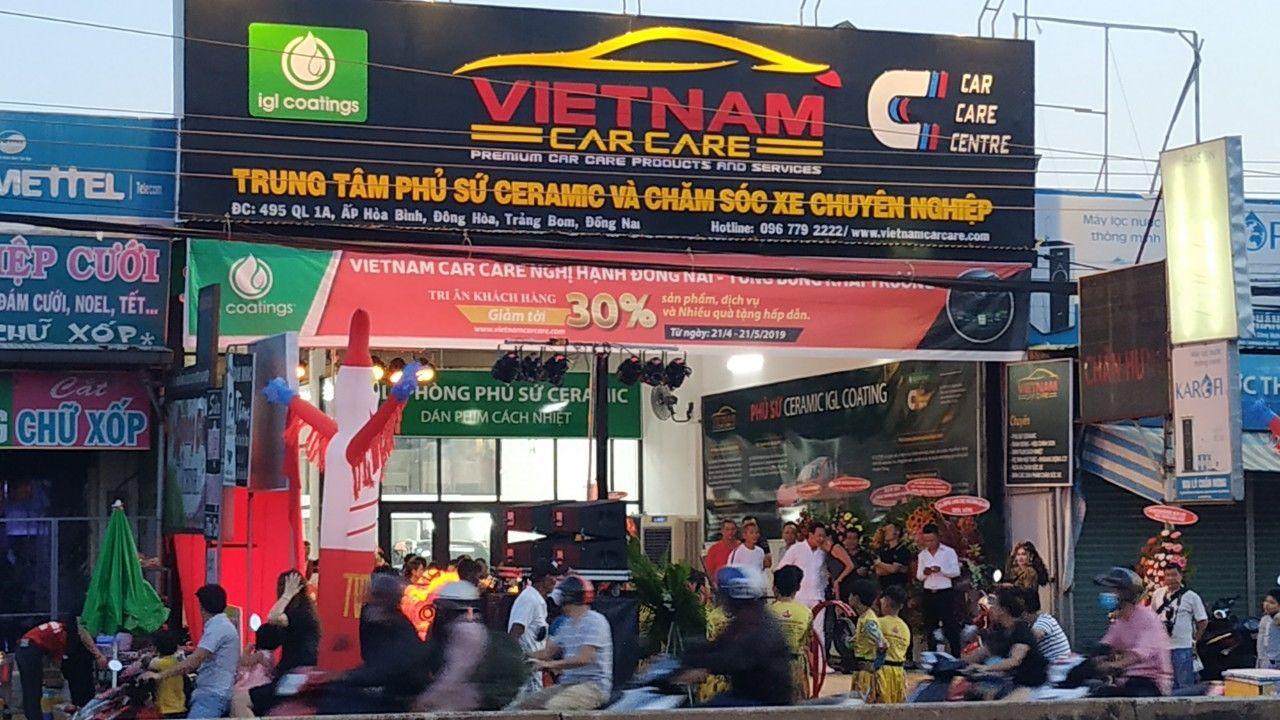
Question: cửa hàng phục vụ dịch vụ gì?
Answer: cửa hàng chăm sóc xe